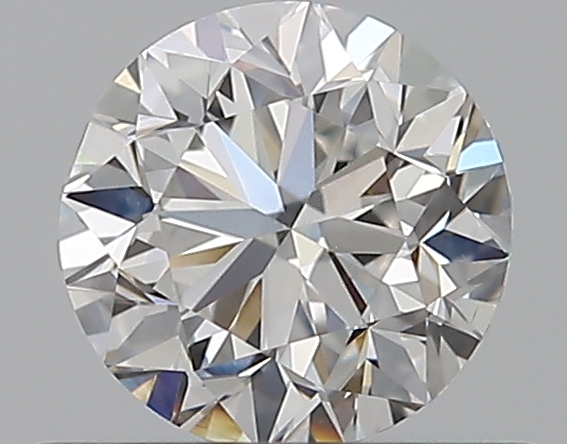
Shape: round
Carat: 0.5
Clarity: VS2
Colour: E
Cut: GD
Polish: VG
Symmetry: VG
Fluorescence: N
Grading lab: GIA
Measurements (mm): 4.89 x 4.94 x 3.22